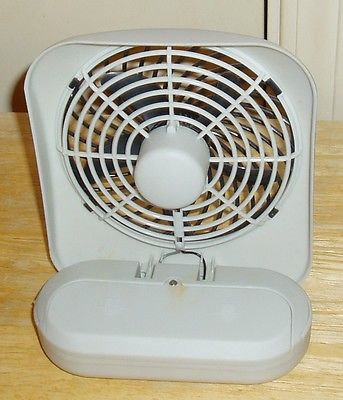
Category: fan